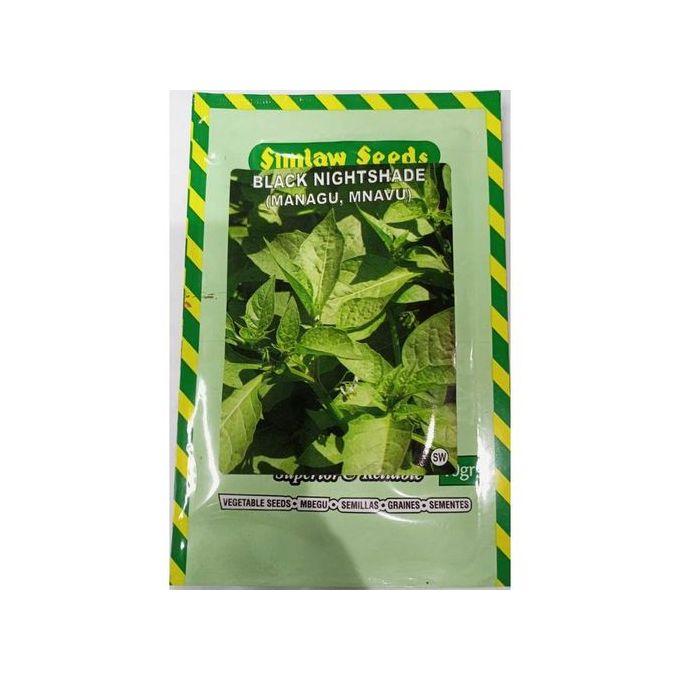
Sehemu ya ardhi iliyo na milima iliyofunikwa na uoto wa asili wenye misitu minene, na baadhi ya miinuko kuna nyasi fupi na vichaka kidogo vya miti.